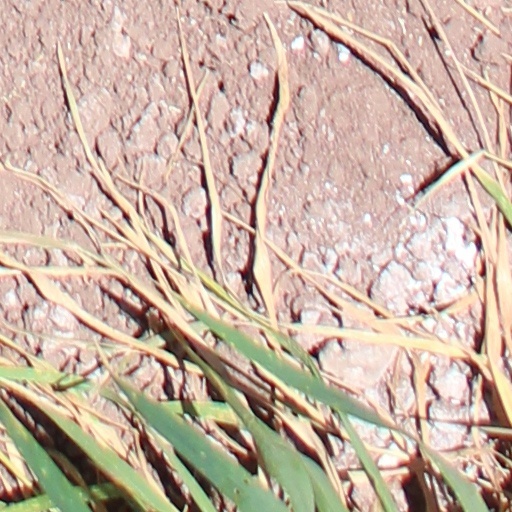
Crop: wheat